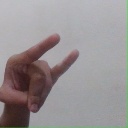
अक्षर: च